Dorr Field

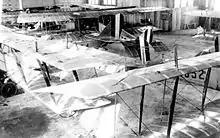
Curtiss JN-4 "Jennys" inside a hangar at Dorr Field, Florida, 1918.

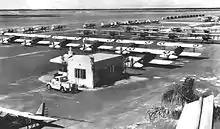
PT-17 Stearmans at Dorr Field, 1942

Dorr Field is a former military airfield, located east of Arcadia, Florida. The airfield was one of thirty-two Air Service training camps established in 1917 after the United States entry into World War I.